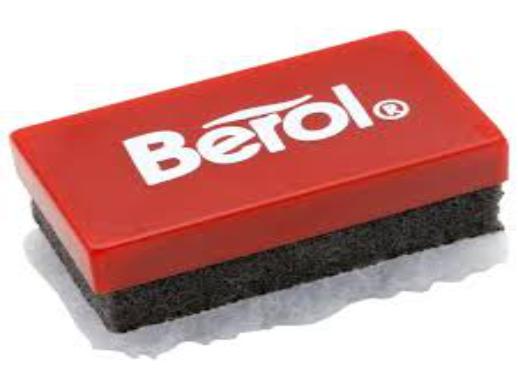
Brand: berol
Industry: Others